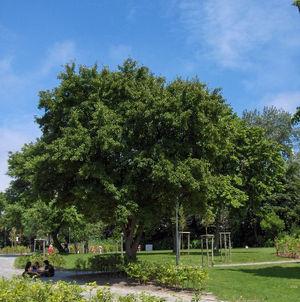
Malus hupehensis est une espèce de pommier de la famille des Rosaceae. Elle est originaire de Chine et de Taïwan.